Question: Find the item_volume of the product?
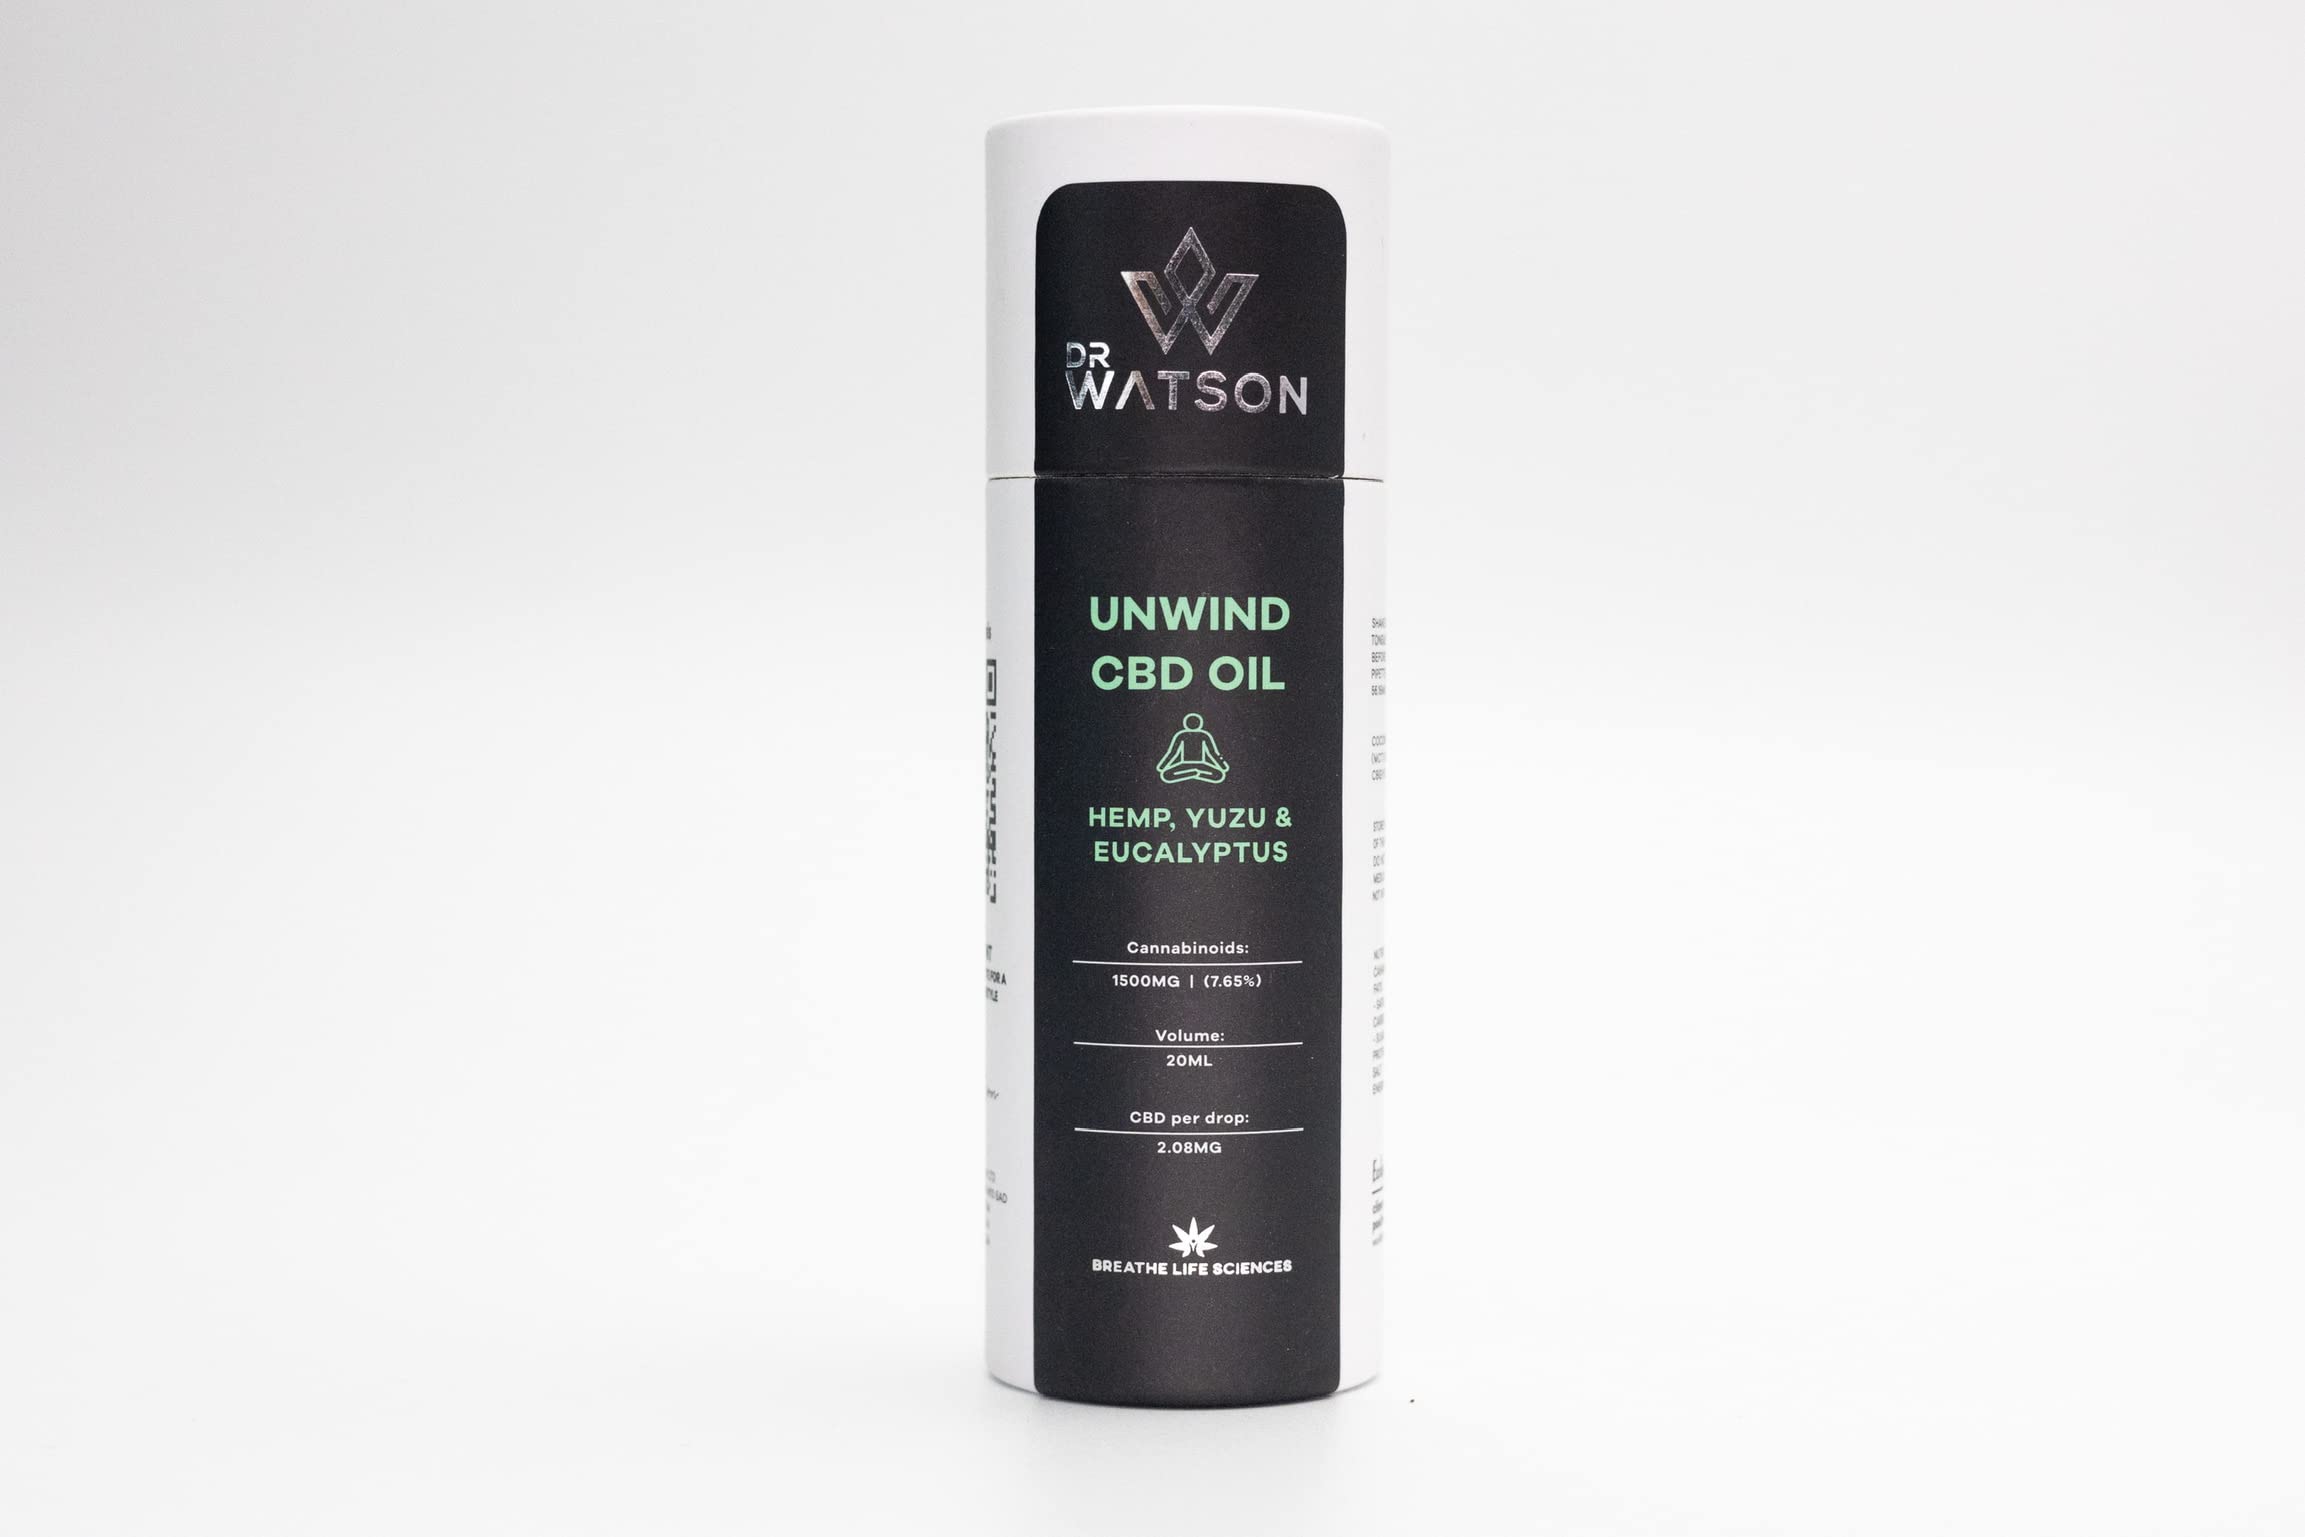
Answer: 20.0 millilitre